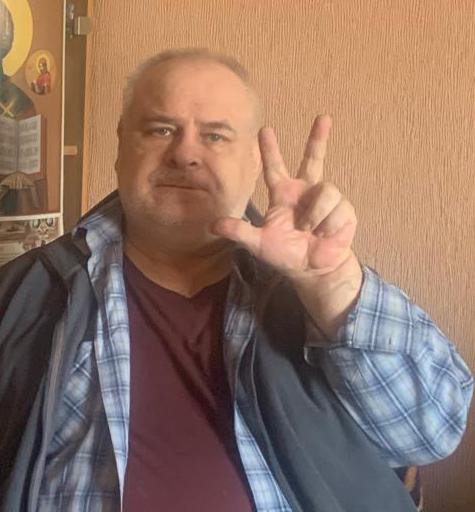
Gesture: three2